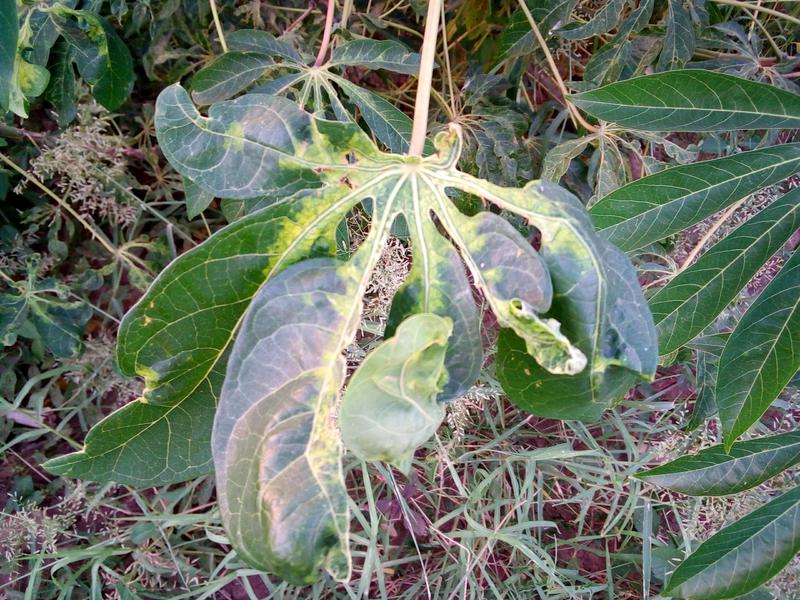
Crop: cassava
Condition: mosaic_disease